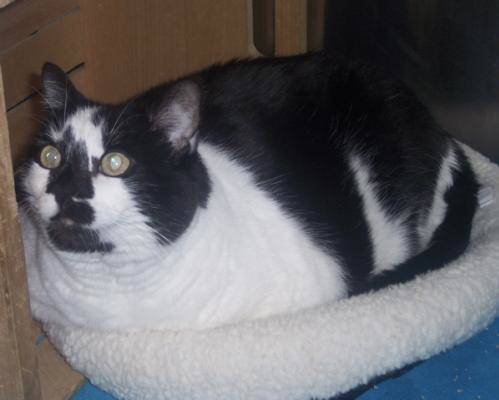
Label: cat